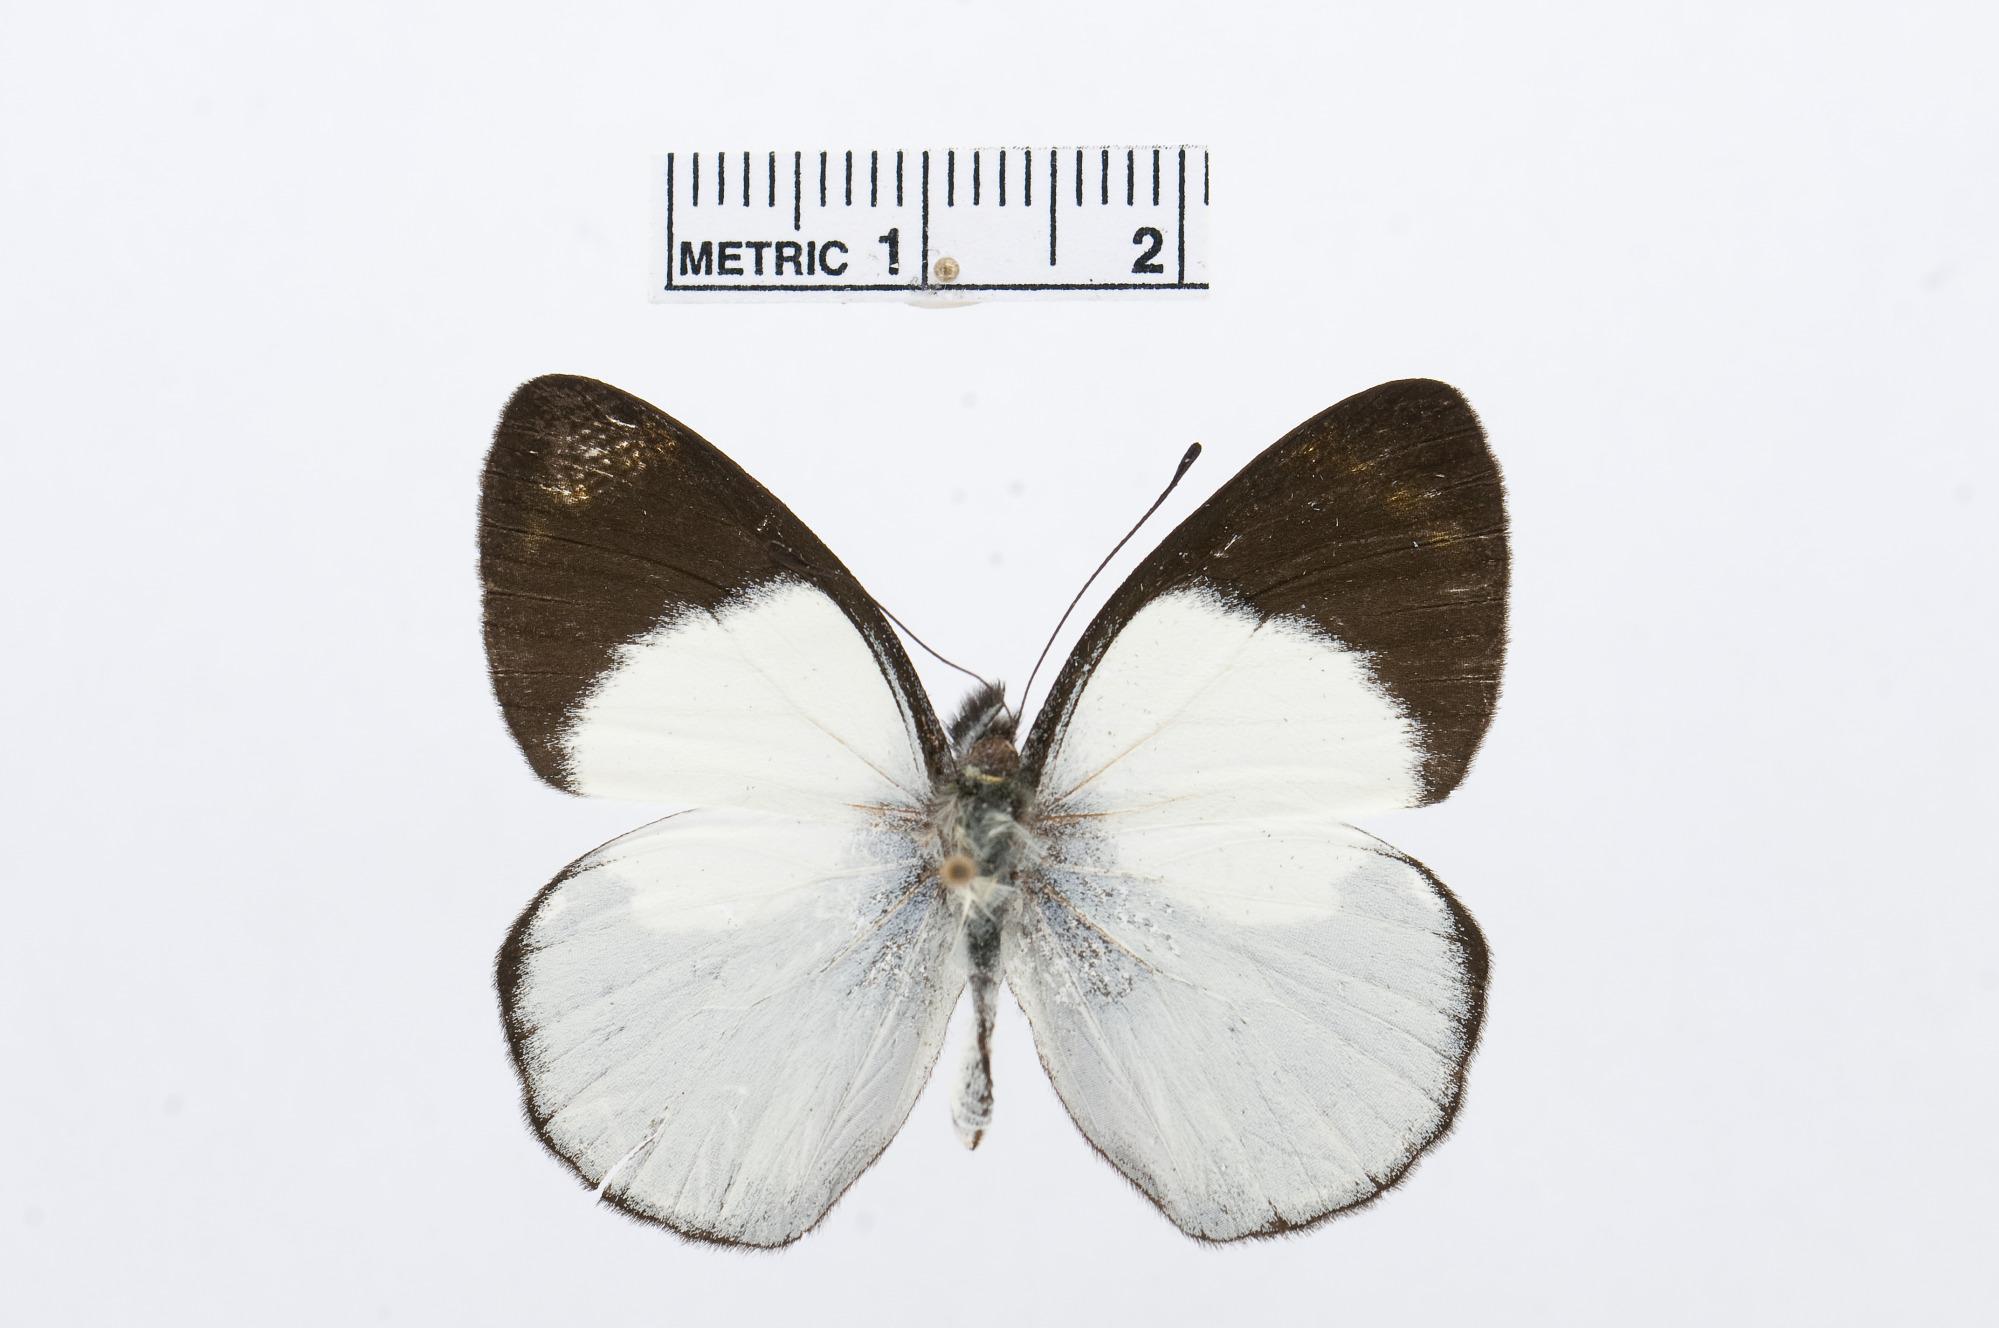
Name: Delias itamputi
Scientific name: Delias itamputi
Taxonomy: Animalia, Arthropoda, Hexapoda, Insecta, Lepidoptera, Pieridae, Pierinae